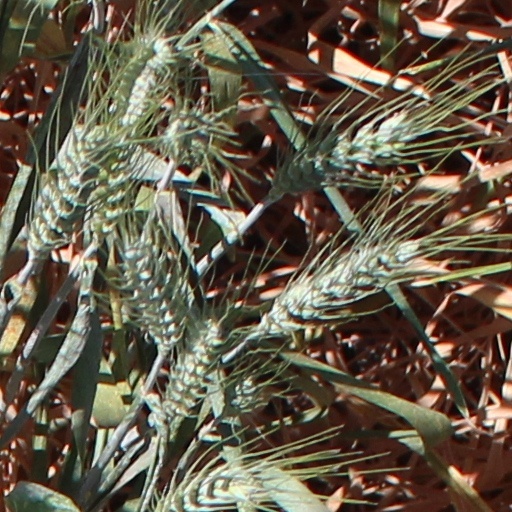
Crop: wheat